Parish of Currawang

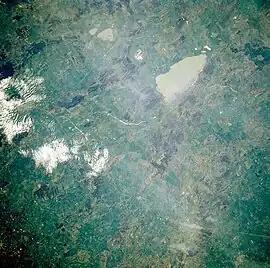
Currawang area from space, November 1985

The Parish of Currawang is a parish of Argyle County located to the north of Lake George. The parish was formerly known as the parish of Currowang, the former name discontinued on 14 November 1980 and the present name assigned.